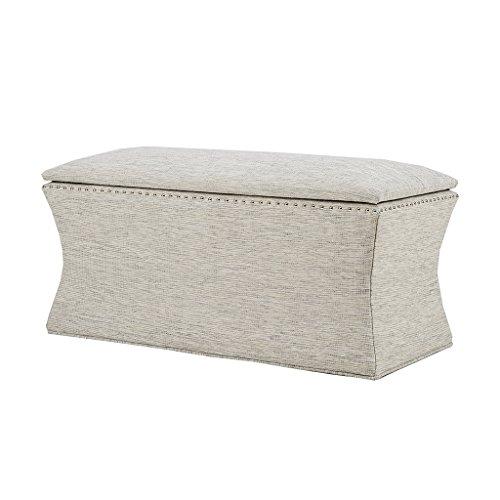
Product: Madison Park Bijou Solid Wood, Polyester Fabric Toy Chest Bench Modern Style Ottoman With Storage, Grey Multi
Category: Home & Kitchen | Furniture | Kids' Furniture | Ottomans & Storage Ottomans
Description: Lifestyle - contemporary style storage ottoman Bench features sophisticated light grey cover complemented by decorative nail head trim.
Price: $89.99
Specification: ASIN:B01MT6D6UI|ShippingWeight:45.1pounds|DateFirstAvailable:January4,2017